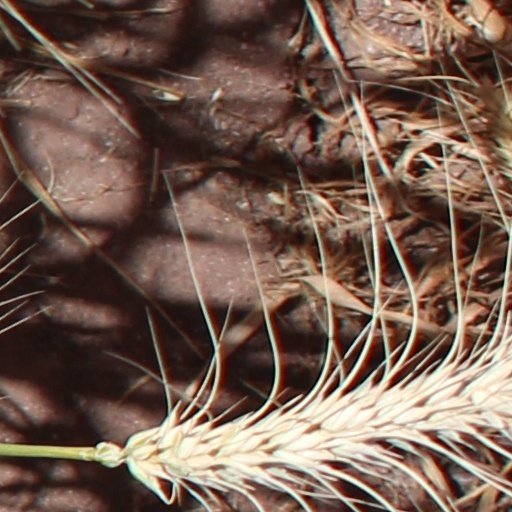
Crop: wheat